Conway's Game of Life

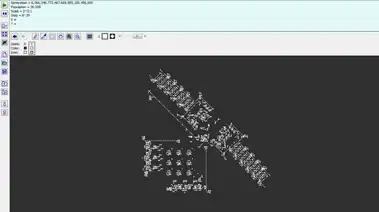
The th generation of a Turing machine, made in the Game of Life, computed in less than 30 seconds on an Intel Core Duo 2 GHz CPU using Golly in Hashlife mode

Computers have been used to follow and simulate the Game of Life since it was first publicized. When John Conway was first investigating how various starting configurations developed, he tracked them by hand using a go board with its black and white stones. This was tedious and prone to errors. The first interactive Game of Life program was written in an early version of ALGOL 68C for the PDP-7 by M. J. T. Guy and S. R. Bourne. The results were published in the October 1970 issue of "Scientific American", along with the statement: "Without its help, some discoveries about the game would have been difficult to make."